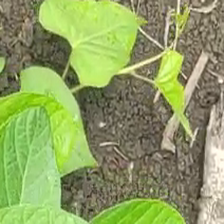
Weed species: Obscure_morning _glory(Ipomoea obscura)